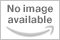
5000mAh Heating Pads for Cramps, Portable Electric Heated Pads for Cramps and Menstrual, 4 Temperature Control, 4 Massage Control, Cute Gifts for Women (White)
Category: All Beauty
period heating pad for cramps
Features: ❤️‍🔥【PERFECT HEATING PADS for CRAMPS】: This electric portable heating pad device uses Type-C charging and high-quality graphene heating elements, Ues which is more convenient. It has 4 different adjustable temperatures and 4 different massage modes, you can choose the mode according to your needs. With the 5000mAh battery, the runtime is up to 5:00-9:00 hours. Warm tip: After 20-25 minutes of use will automatically shut down (Avoid prolonged use temperature too high ) | ❤️‍🔥【5000 mAh POWER SUPPLY】: Use a 5000mAhbattery, which can provide up to 5 to 9 hours of heat. One-key adjustment of 4 levels of heating, (4 Mode: 5:00 - 5:30 hours) - (3 Mode6:00 - 6:30 hours) - ( Mode: 7:00 - 7:30 hours) - (1 Mode: 8:00 - 9:00 hours) is convenient and intelligent. Bring on the warmth all day long! | ❤️‍🔥【LARGE HEATING AREA】: The electric heating belt has enlarged the size to ( 7.87inches - 3.34 inches) These heating pad cramps for women are rechargeable and suitable for more parts of your body such as the belly, and back, and neck. | ❤️‍🔥【4 SMART TEMPERATURE CONTROL】: You need to long press the button for 2-3 seconds the heating pads cramps with a battery will begin to heat up, it features 4 adjustable heat settings (60°C/140°F) -(55°C/130°F) - (50°C120°F) - (45°C/110°F) according to the environment temperature, you can easily switch it between 3 heat High Medium Low settings with a press of the button. | 🎁❤️‍🔥【UNIQUE GIFT for FAMILY】: Looking for unique gifts? Do you want to find a unique birthday, celebration, Christmas day, special lady, best friend, dad, elder brother, woman, wife, best friend, colleague, sister, or mom? Our heating pads for cramps can meet your requirements. Surprise her with warmth and comfort in the cold winter and make her feel happy and loved on her special day. | ❤️‍🔥 【PERFECT AFTER-SALES SERVICE】: If you have any dissatisfaction with this product, we provide a 30-day money-back and 3 months warranty. If you have any questions, please feel free to contact us. We will reply to your email within 24 hours.